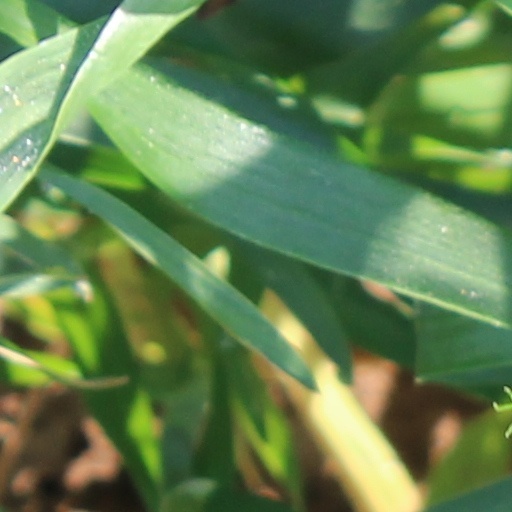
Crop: wheat